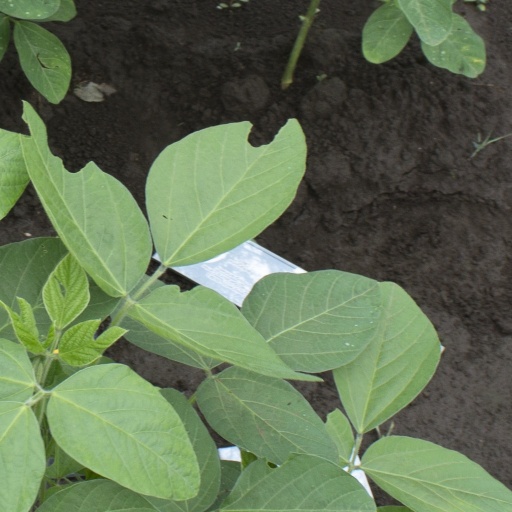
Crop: soybean